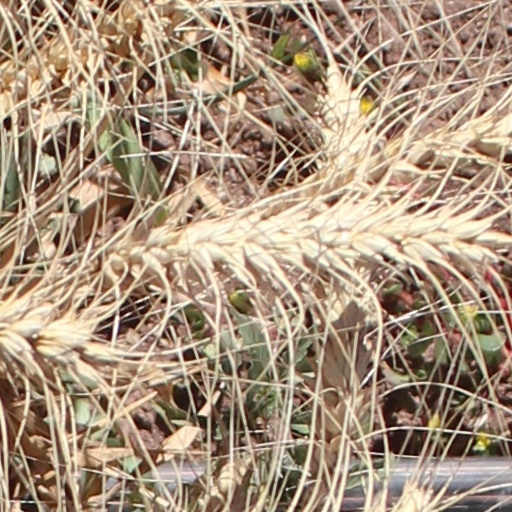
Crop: wheat